Shalersville Township, Portage County, Ohio

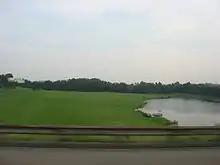
Countryside in Shalersville Township

Shalersville takes its name from its original proprietor, General Nathaniel Shaler and was originally known as "Middletown" as Shaler was a native of Middletown, Connecticut. It is the only Shalersville Township statewide. The first settlers, the family of Joel Baker of Tolland County, Connecticut, arrived in 1806 and the township government was organized in 1812. The township was formed from town 4, range 8 of the Connecticut Western Reserve. A post office called Shalersville was established in 1824, and remained in operation until 1904.